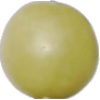
Label: Grape White 2